University of Michigan Papyrology Collection

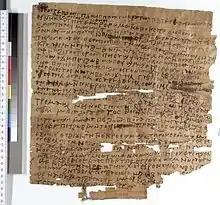
An example of a Coptic magical text

All these papyrus documents provide a unique insight into the ancient world, the social structure of ancient life in general and in detail. The contribution of the papyrus collection has been very important in the understanding of the history of Egypt under Greek and Roman rule, the structure of the society from the Ptolemaic to the Byzantine period, the administration, the personal religious beliefs of individuals, the official religions and their dogmatic clashes, the history of ancient scholarship, the schools, higher education and changes in literary taste over the periods mentioned. Among the most intriguing texts to have been unearthed are passages from sorcerers' handbooks that disclose magic spells and give instructions on their proper use.